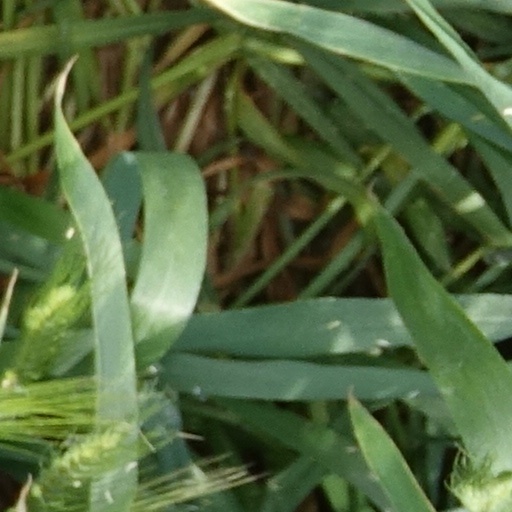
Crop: wheat